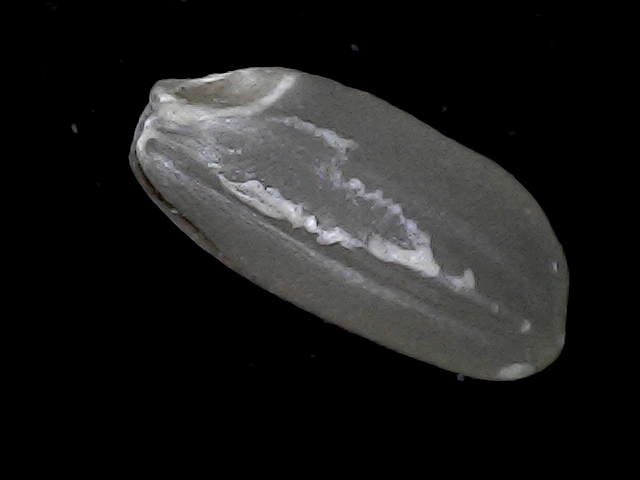
Rice variety: BD52